Gross Misconduct (film)

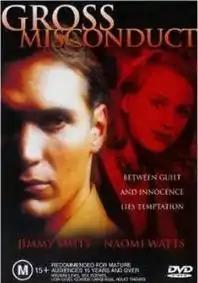
Region 4 DVD cover

Gross Misconduct is a 1993 Australian thriller film directed by George T. Miller. It stars Jimmy Smits and Naomi Watts. It was nominated for an award by the Australian Film Institute in 1993. The film has been described as an Australian version of "Fatal Attraction".